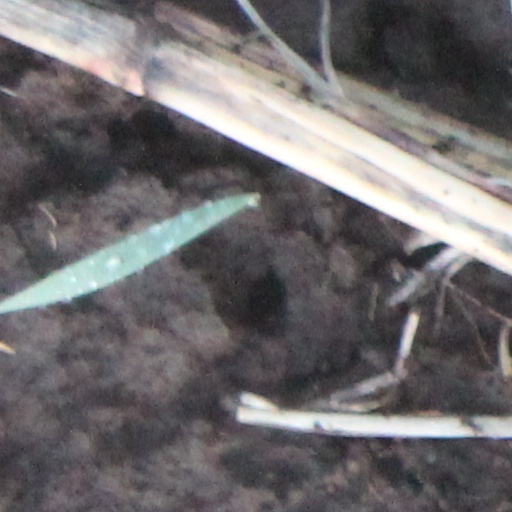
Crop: wheat